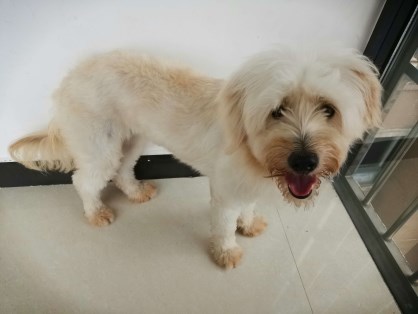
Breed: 2925-n000114-toy_poodle